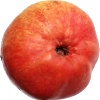
Label: Pear Red 1